By-elections to the 7th Russian State Duma

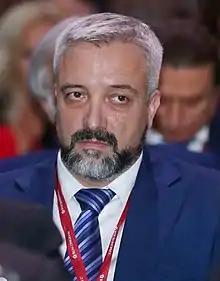
Elected Deputy Yevgeny Primakov Jr.

On 6 October 2017, Mikhail Isayev, who was elected from the Balashov constituency, was elected Mayor of Saratov. CPRF declined to nominate a candidate in Balashov constituency, in exchange United Russia did not file a challenger to Olga Alimova in the Saratov constituency. On 9 September 2018 Yevgeny Primakov Jr., journalist and grandson of former Prime Minister Yevgeny Primakov, won the by-election.